Maxine Merlino

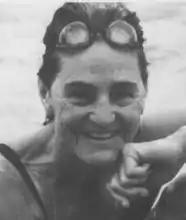
Merlino in 1983

Maxine Ollie Seelbinder Merlino (July 25, 1912 – November 3, 2013) was an American illustrator, muralist, and arts educator known for her 1943 mural of Benjamin Banneker.